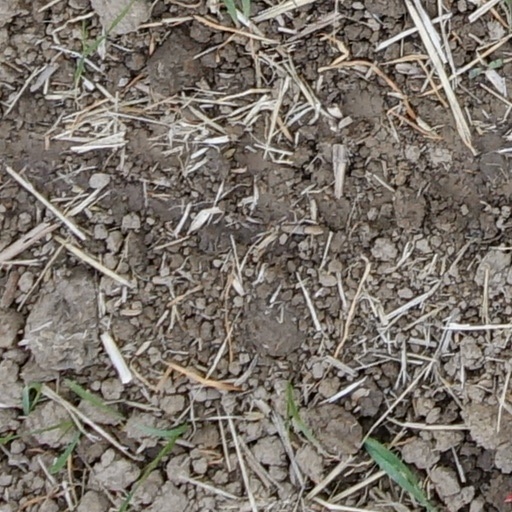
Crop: wheat